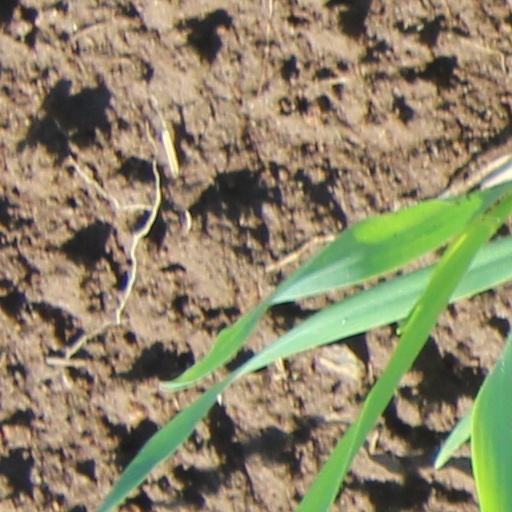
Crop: wheat